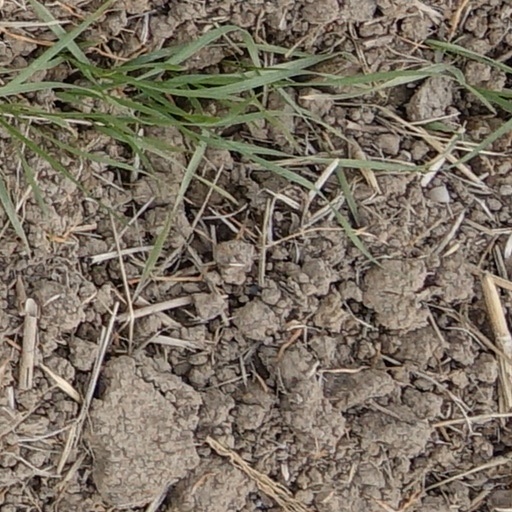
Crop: wheat